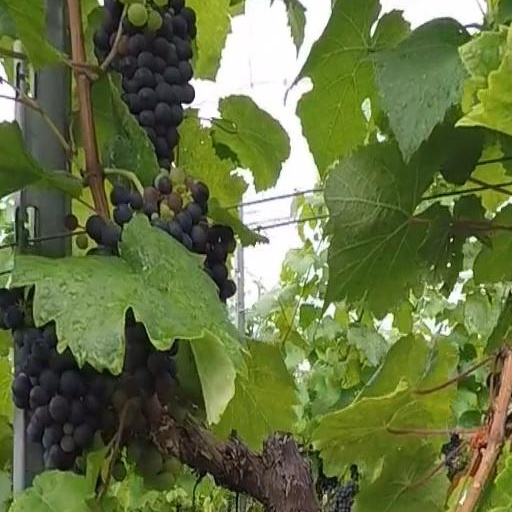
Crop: grape